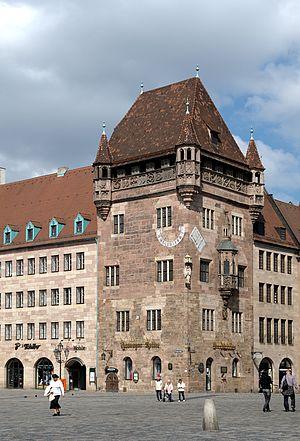
La Nassauer Haus ou Schlüsselfeldersche Stiftungshaus à Nuremberg est une maison-tour résidentielle médiévale faite de grès rouge. Bien que construite à l'origine dans un style roman, la maison est toujours caractérisée par des éléments de style gothique après quelques rénovations. C'est la dernière maison-tour résidentielle subsistant à Nuremberg.